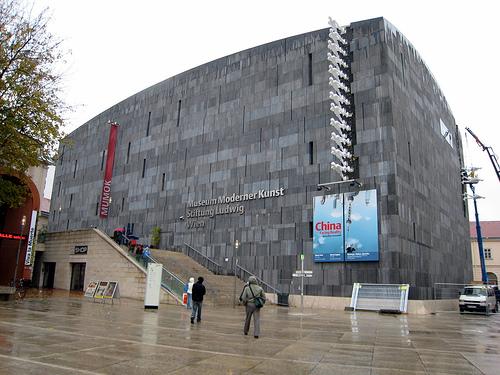
Weather: rain or strom